Rudin

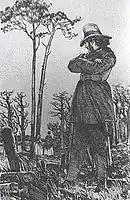
Natasha leaves Rudin after their decisive encounter, by Dmitry Kardovsky

In two months, we are told, Rudin is still staying at Dar’ya Mikhailovna's, living off borrowed money. He spends a lot of time with Natasha; in a conversation with her he speaks of how an old love can only be replaced by a new one. At the same time, Lezhnev gives the account of his youth and his friendship with Rudin, making for the first time the point that Rudin is “too cold” and inactive. On the next day, Natasha quizzes Rudin over his words about old and new love. Neither she, nor he confess their love for each other but in the evening, Rudin and Natasha meet again, and this time Rudin confesses his love for her; Natasha replies that she, too, loves him. Unfortunately, their conversation is overheard by Pandalevskii, who reports it to Dar’ya Mikhailovna, and she strongly disapproves of this romance, making her feelings known to Natasha. The next time Natasha and Rudin meet, she tells him that Dar’ya Mikhailovna knows of their love and disapproves of it. Natasha wants to know what plan of action is Rudin going to propose, but he does not fulfil her expectations when he says that one must “submit to destiny”. She leaves him, disappointed and sad: